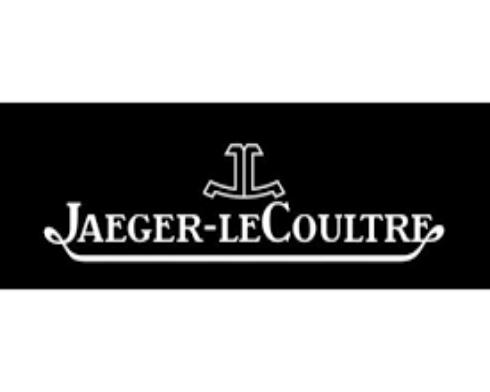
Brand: jaeger-lecoultre
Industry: Electronic